John Garth (author)

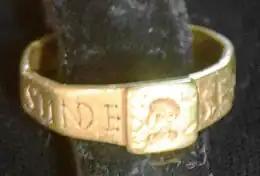
In "The Worlds of J.R.R. Tolkien", Garth is critical of the theory that the Ring of Silvianus inspired Tolkien's Ring.

Reviewing "The Worlds of J.R.R. Tolkien: The Places that Inspired Middle-earth" for "Mythlore", Foster described the book as a "masterful study ... encyclopedic in its scope", combining details of Tolkien's life with Middle-earth. He admired the photographs as well as their scholarship and found "virtue" in the journalistic use of sidebars on background topics like Tolkien's debt to Anglo-Saxon cosmology or his mythology for England. He quotes Garth's account of the impact of Tolkien's "many trips to the trenches" in 1916, passing a crossroads where "a calvary had once stood .. at a tree-girt crossroads that the soldiers called Crucifix Corner. Similarly, en route to Mordor, Frodo and Sam see the old stone king at the Crossroads in Ithilien—his head knocked off by orcs yet still whole." Foster comments that "Thus the Somme was reborn as the most horrific geography of Middle-earth. It inspired the Dead Marshes, the Barrow-downs, and Morgul Vale."